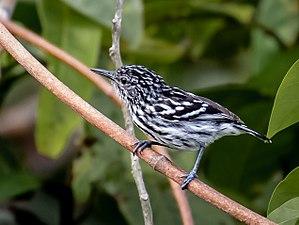
Le Myrmidon de Cherrie est une espèce de passereau appartenant à la famille des Thamnophilidae.